Lakeland School District (Pennsylvania)

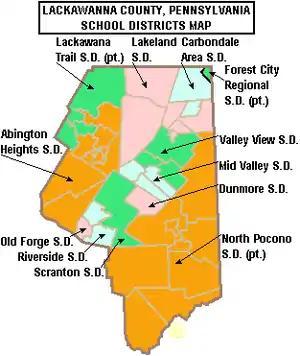

The Lakeland School District is a small, rural, public school district located in northern Lackawanna County, Pennsylvania. It comprises the boroughs of Jermyn and Mayfield and the townships of Carbondale (to be distinguished from the city of Carbondale which it partially surrounds), Greenfield, and Scott. It was organized June 30, 1968 as a jointure among the three districts previously serving the five municipalities. Lakeland School District encompasses an area of . Lakeland School District attendance area had a population of 11,966, according to the 2000 federal census. By 2010, the district's population increased to 12,097 people. The educational attainment levels for the School District population (25 years old and over) were 91.8% high school graduates and 24.7% college graduates. The district is one of the 500 public school districts of Pennsylvania.